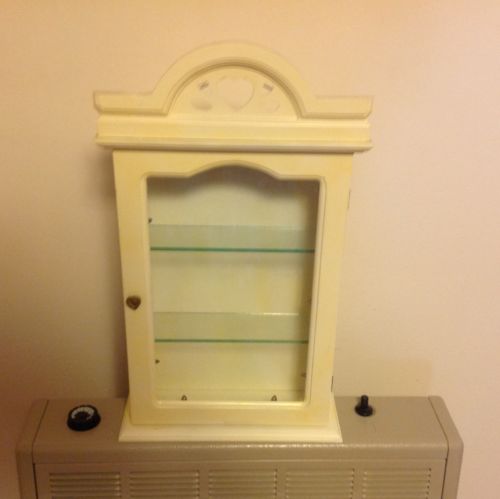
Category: cabinet